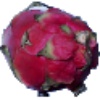
Label: Pitahaya Red 1